Government and politics of South Carolina

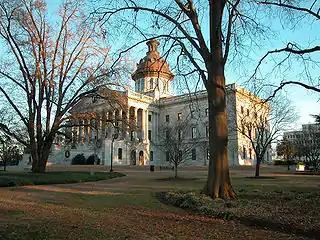
South Carolina State House

The Governor of South Carolina is the chief executive of the state. The governor is elected to a four-year term and may serve up to two consecutive terms. The current governor is Republican Henry McMaster who succeeded to the office of Governor of South Carolina when Governor Nikki Haley resigned to become the United States Ambassador to the United Nations. The Lieutenant Governor is the second-in-command of the state's executive branch. The Lt. Governor assumes the office if the Governor is unable to fulfill his or her duties. Prior to the 2018 gubernatorial election, Governors and Lieutenant Governors were elected on separate tickets. But for the 2018 election and beyond, the governor and lieutenant governor run on the same ticket.